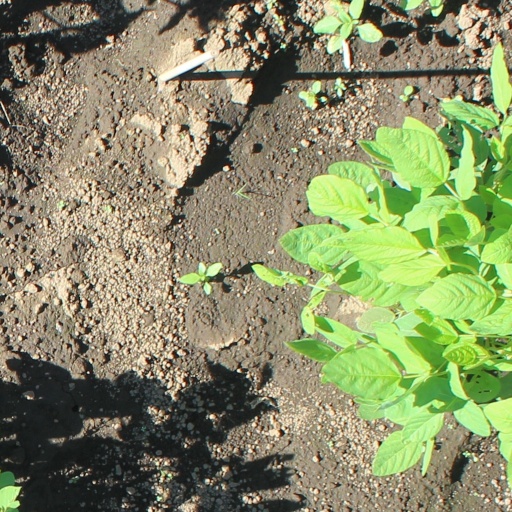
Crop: soybean